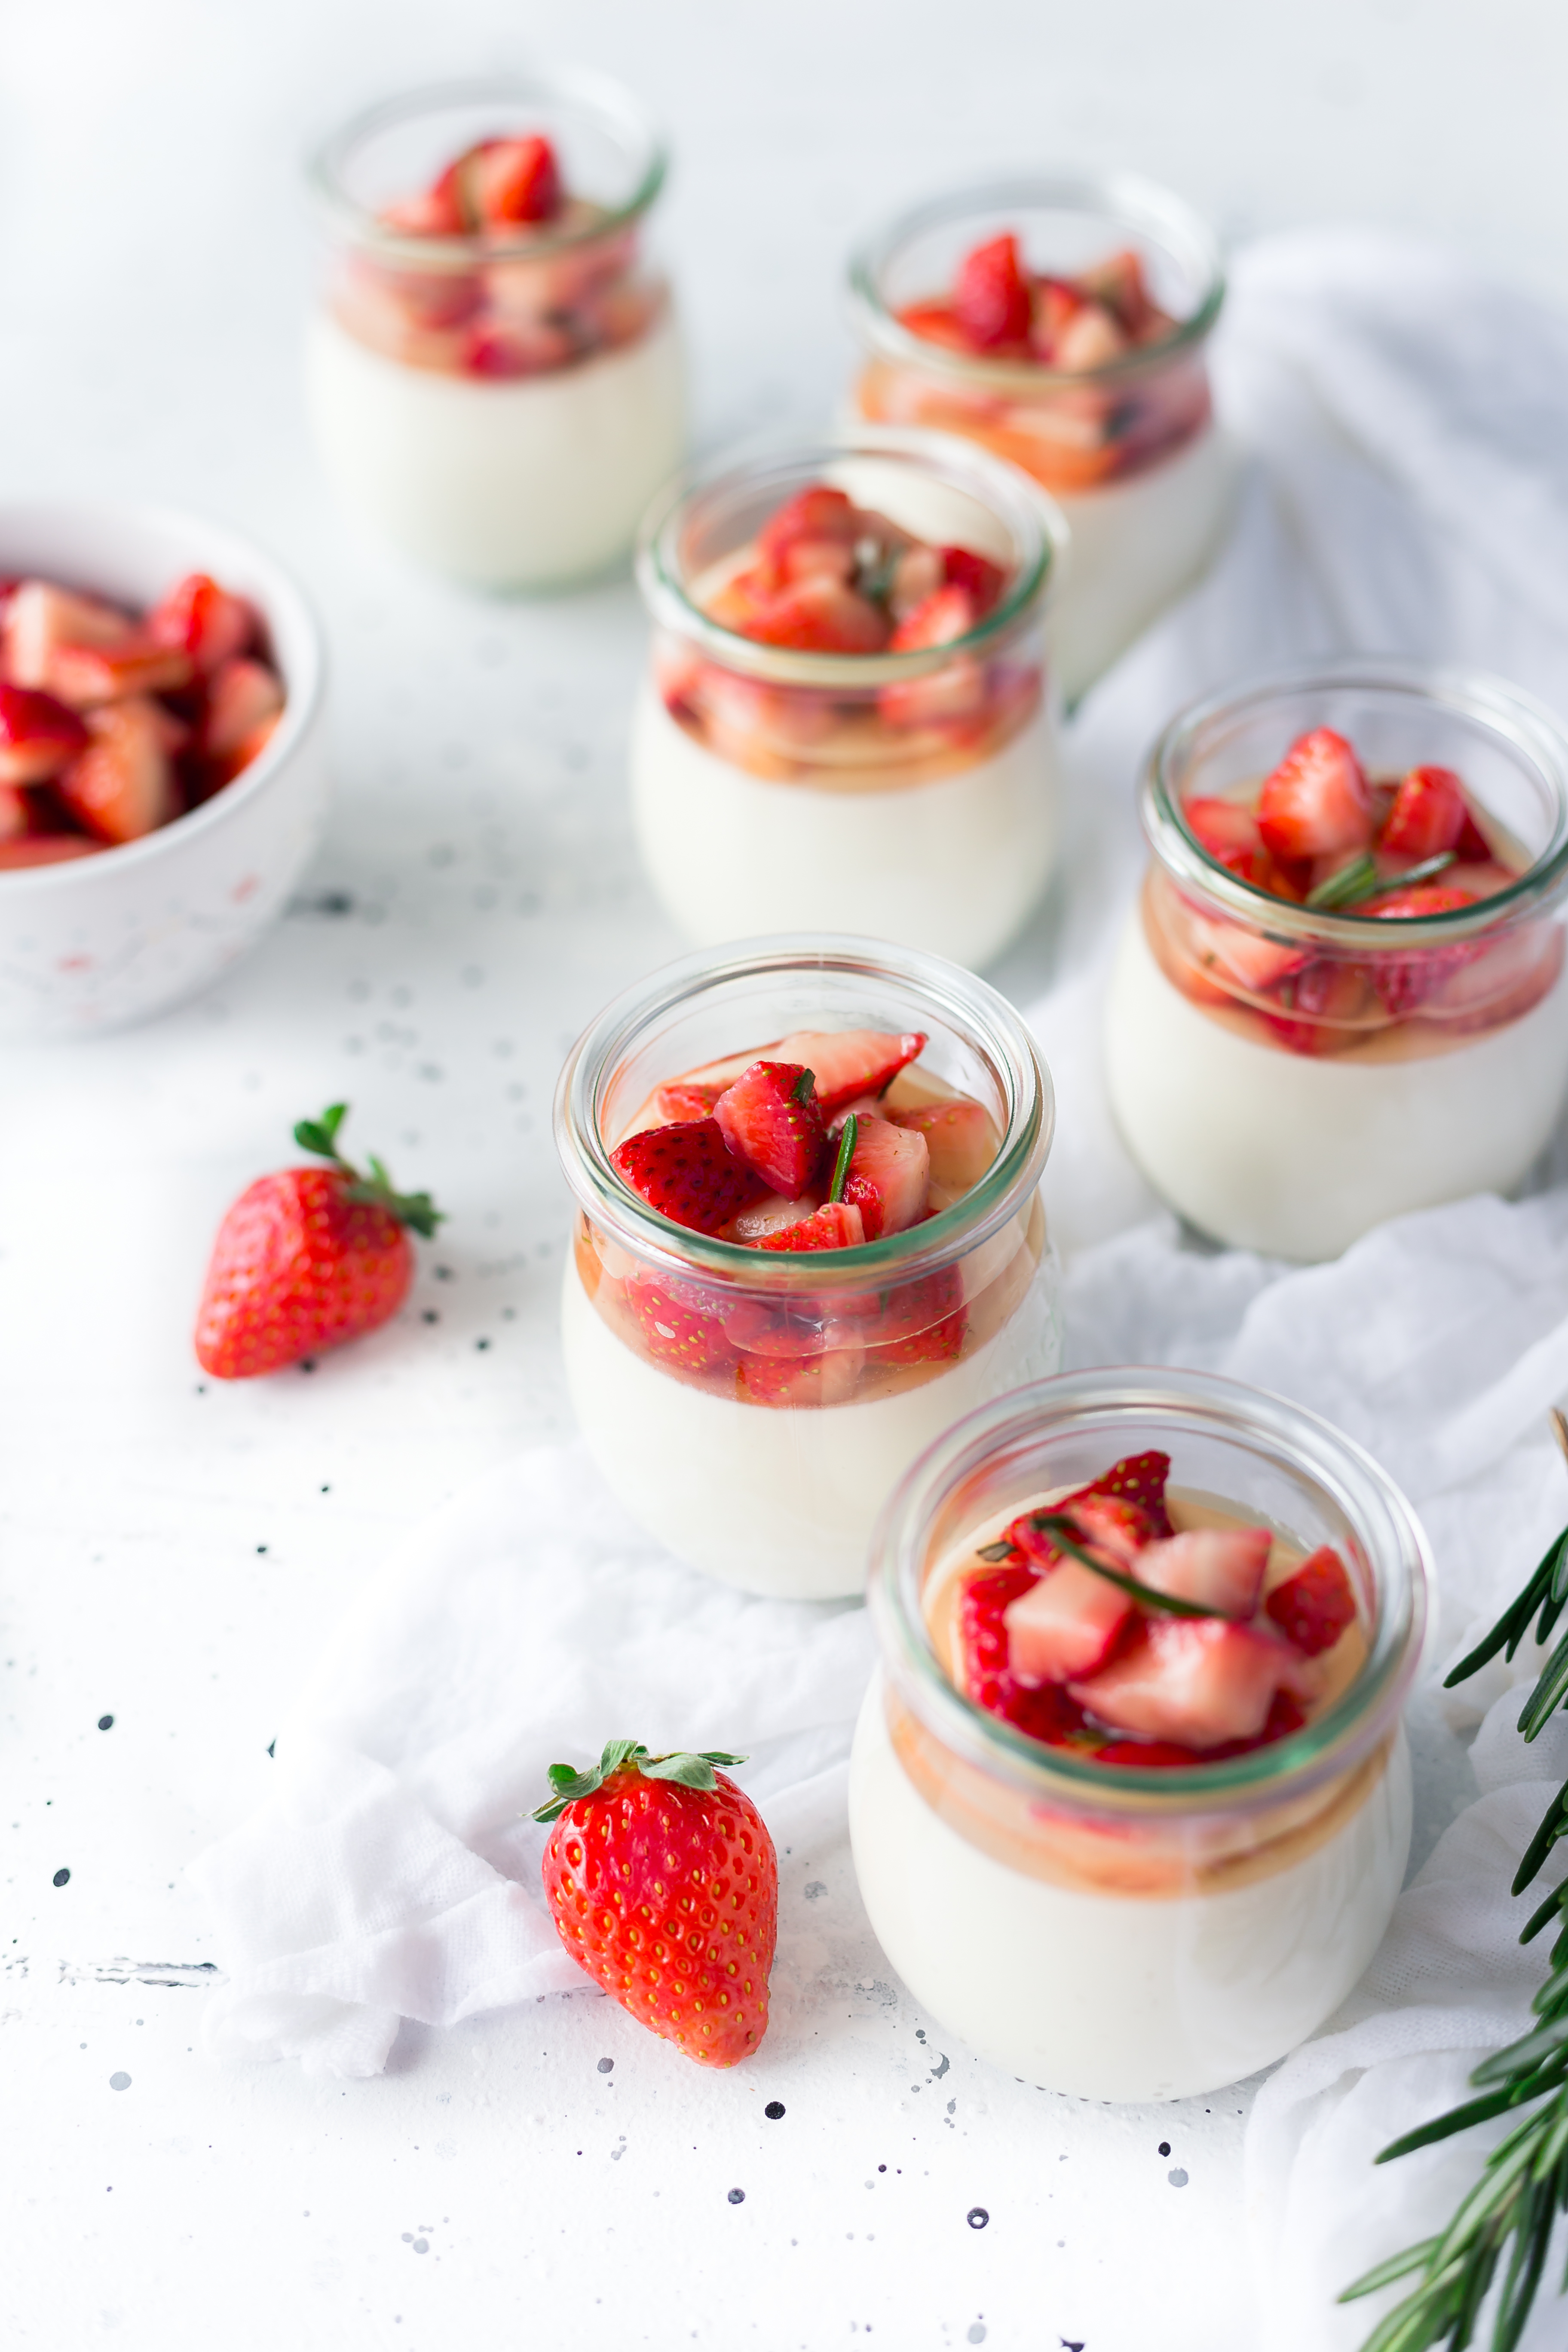
plant, raspberry, fruit, berry, dish, meal, food, produce, breakfast, dessert, cuisine, strawberry, strawberries, parfait, panna cotta, pavlova